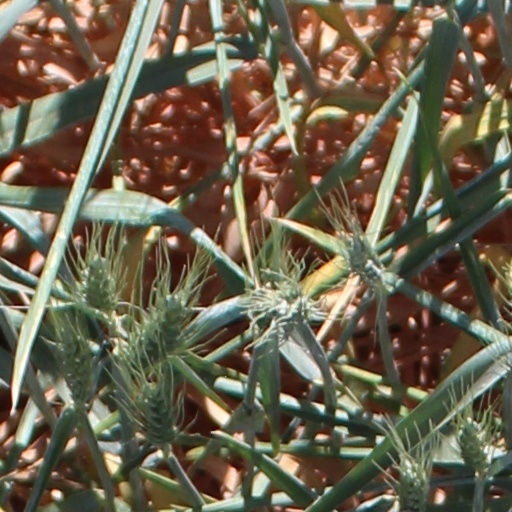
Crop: wheat